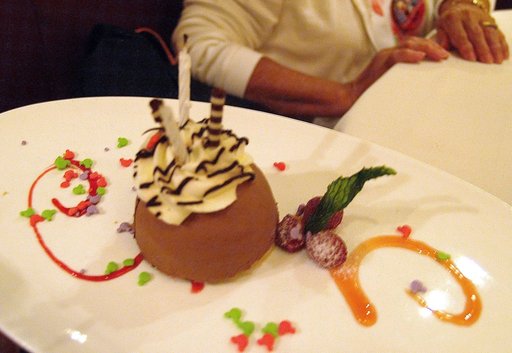
Label: chocolate_mousse